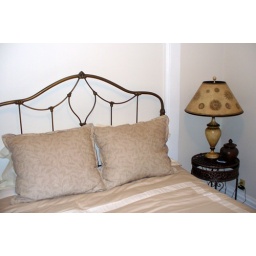
Our home for the week ... a comfy bed in a very nice three bedroom apartment